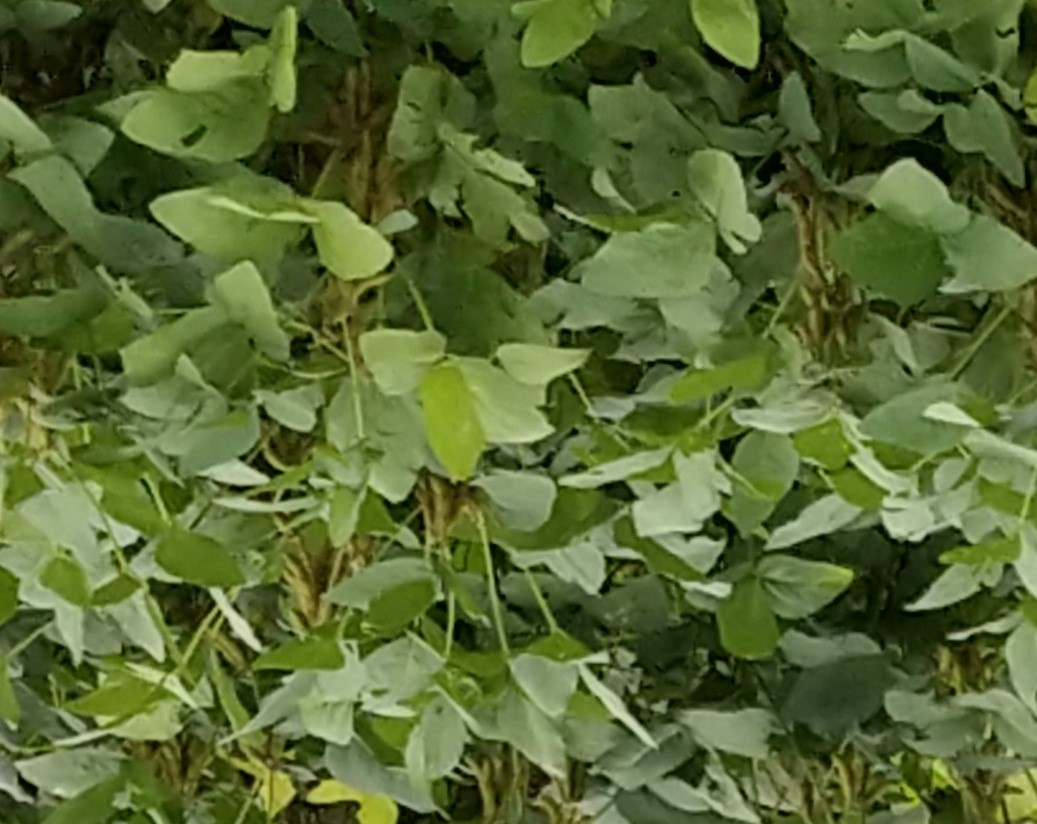
Label: Disease